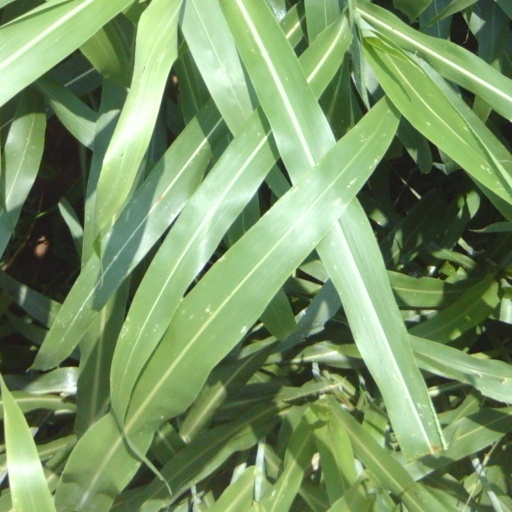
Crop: sorghum